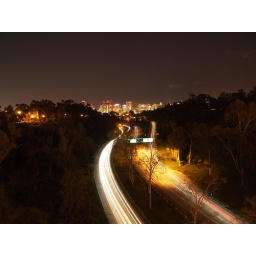
standing on the pedestrian bridge over Balboa Park in San Diego.